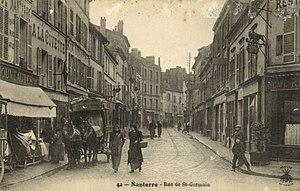
Nanterre.Rue Saint-Germain.Fiacre
La rue Henri-Barbusse est une voie publique de la commune de Nanterre, dans le département français des Hauts-de-Seine.